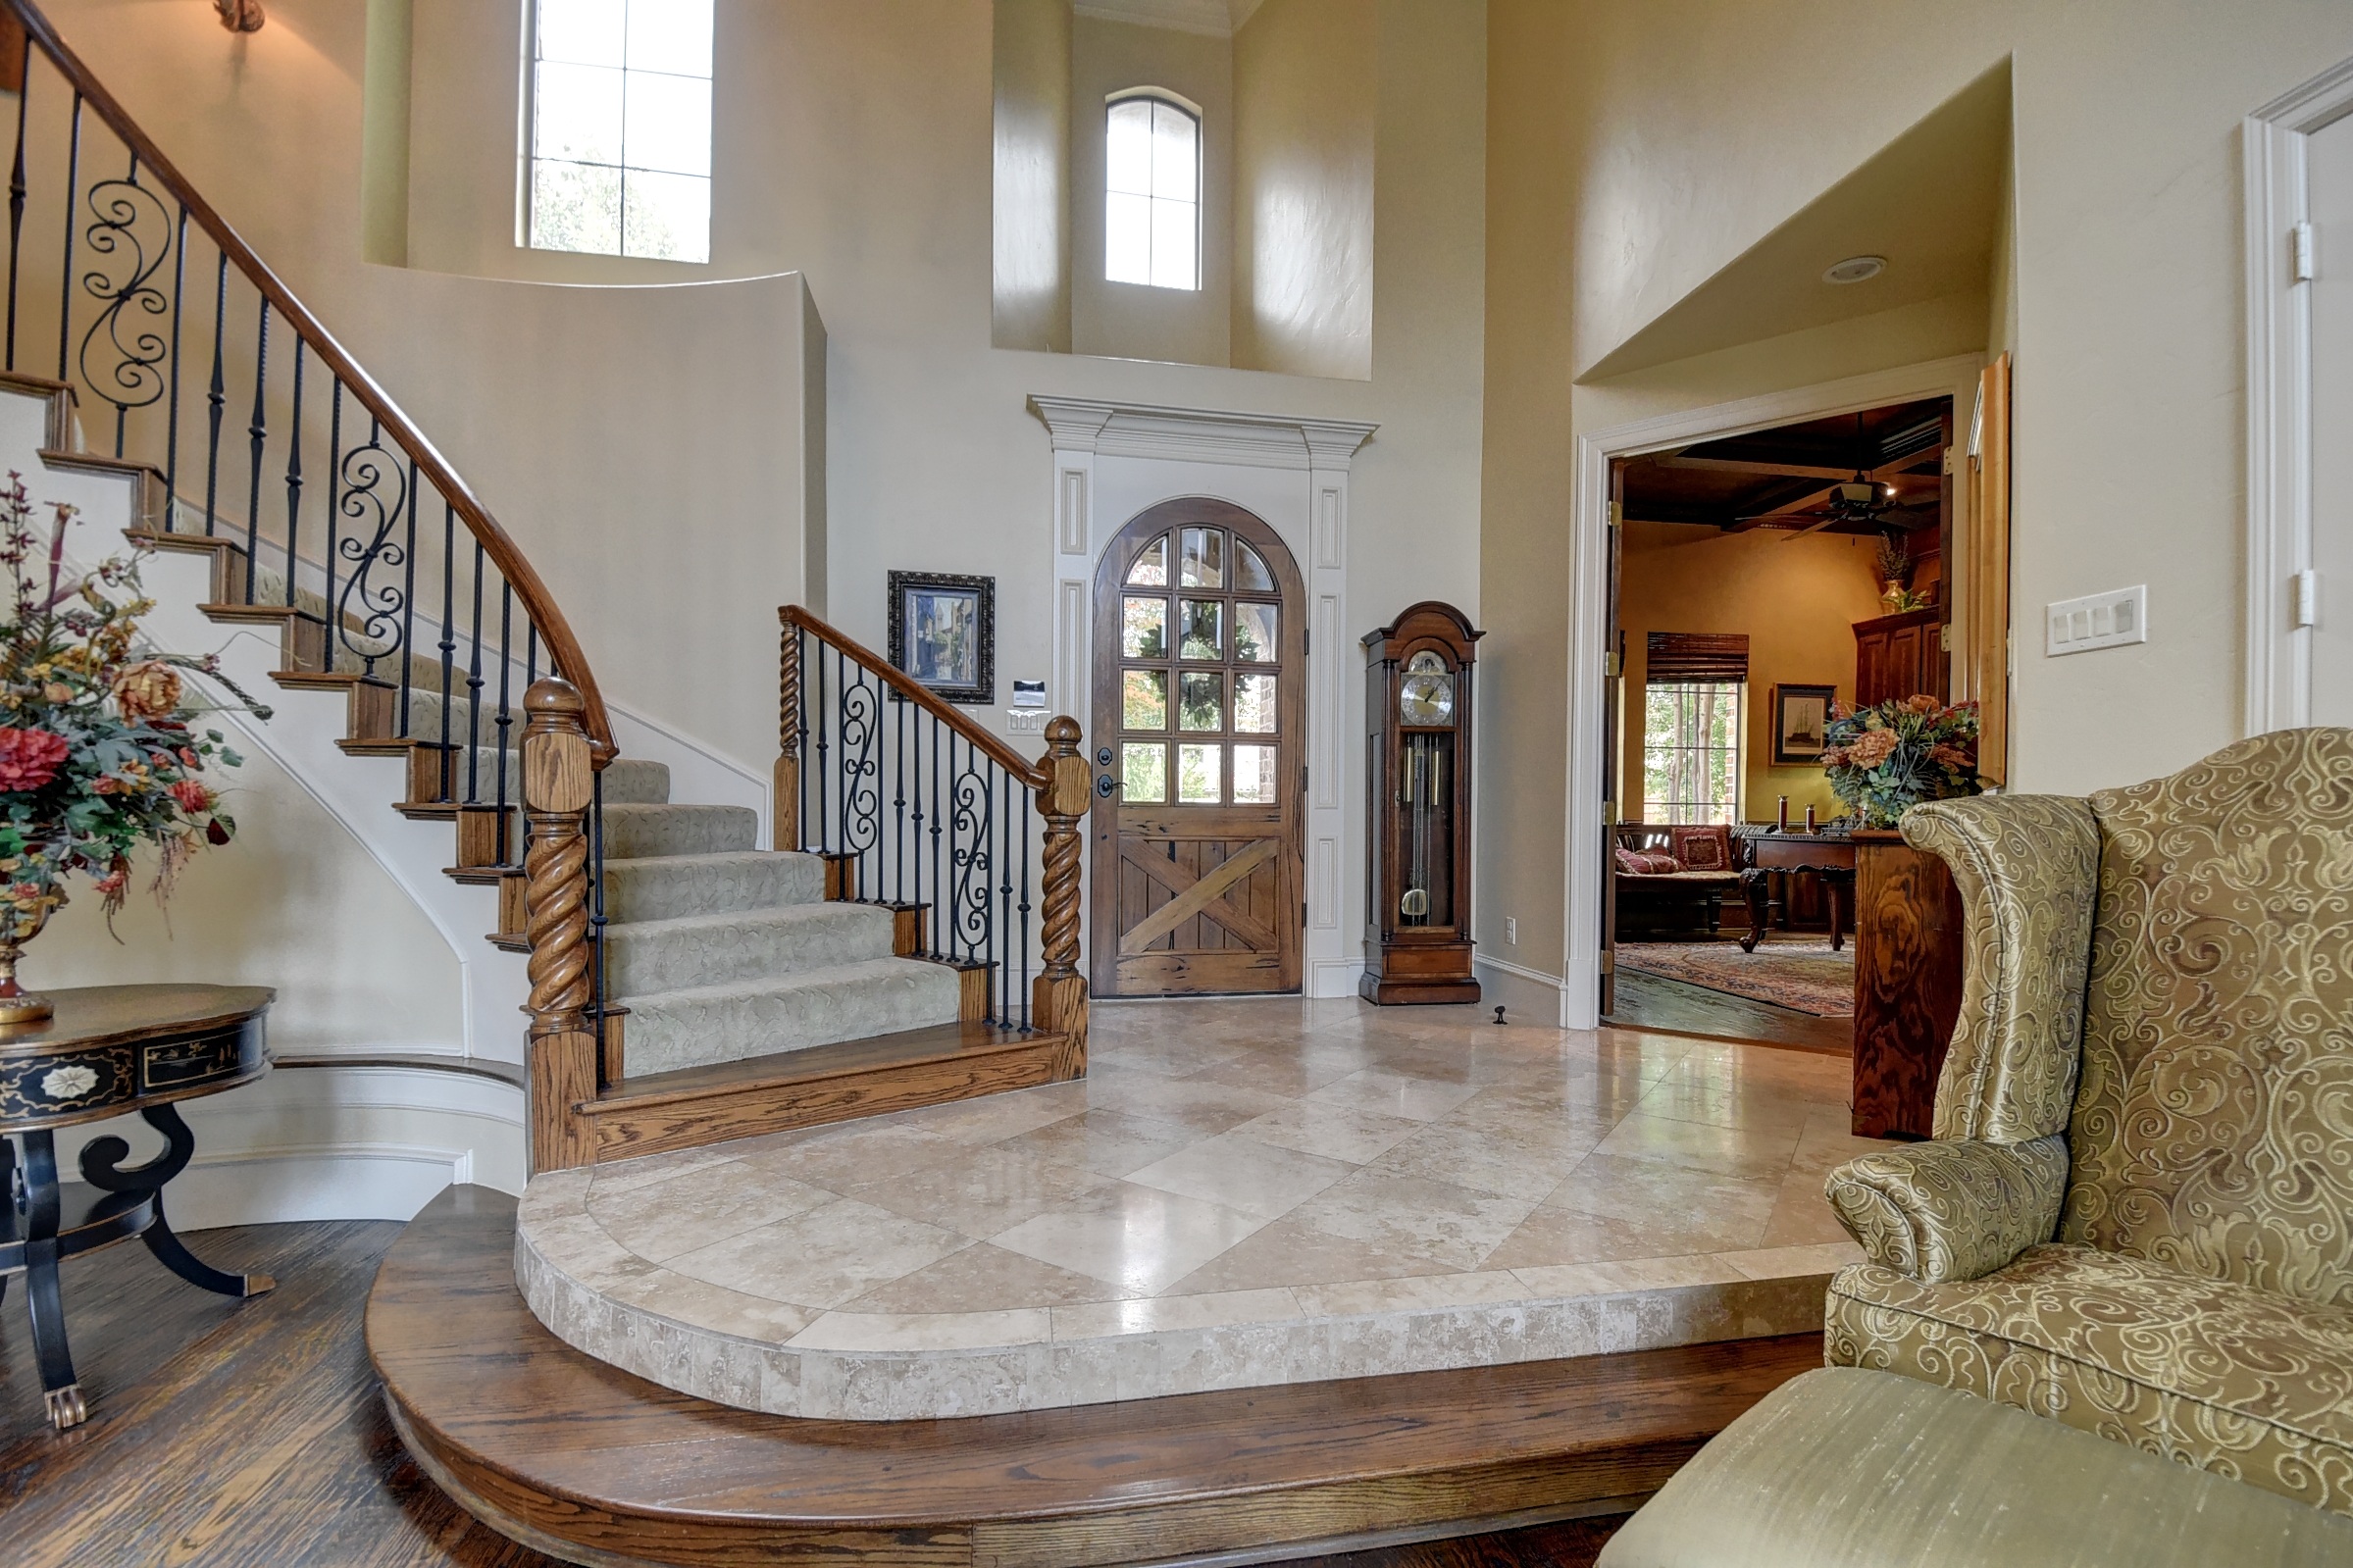
architecture, wood, mansion, floor, interior, home, staircase, property, living room, residential, room, interior design, design, hardwood, stairs, estate, entry, real estate, flooring, wood flooring